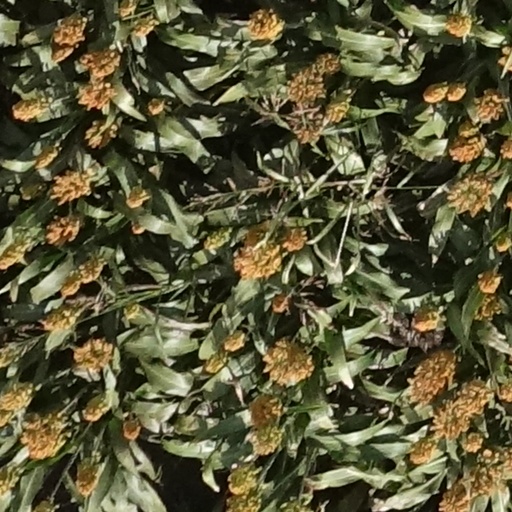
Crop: sorghum